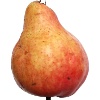
Label: Pear Red 1